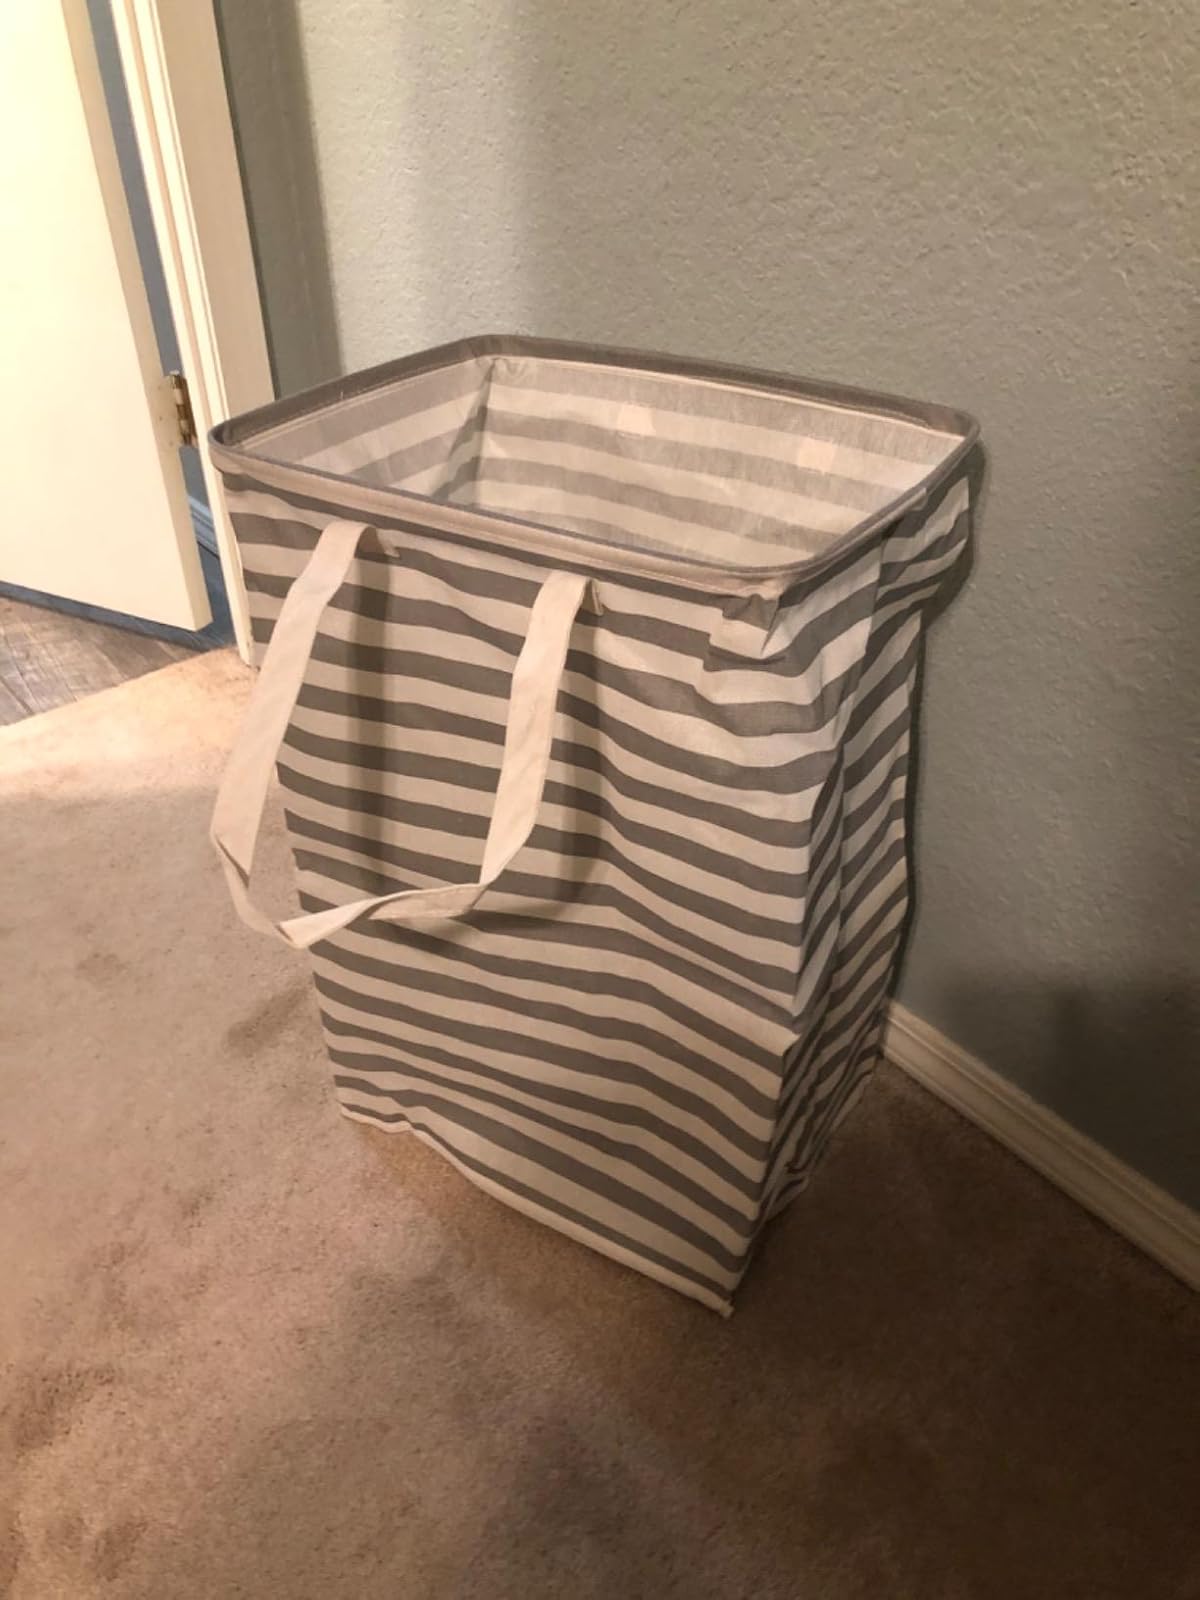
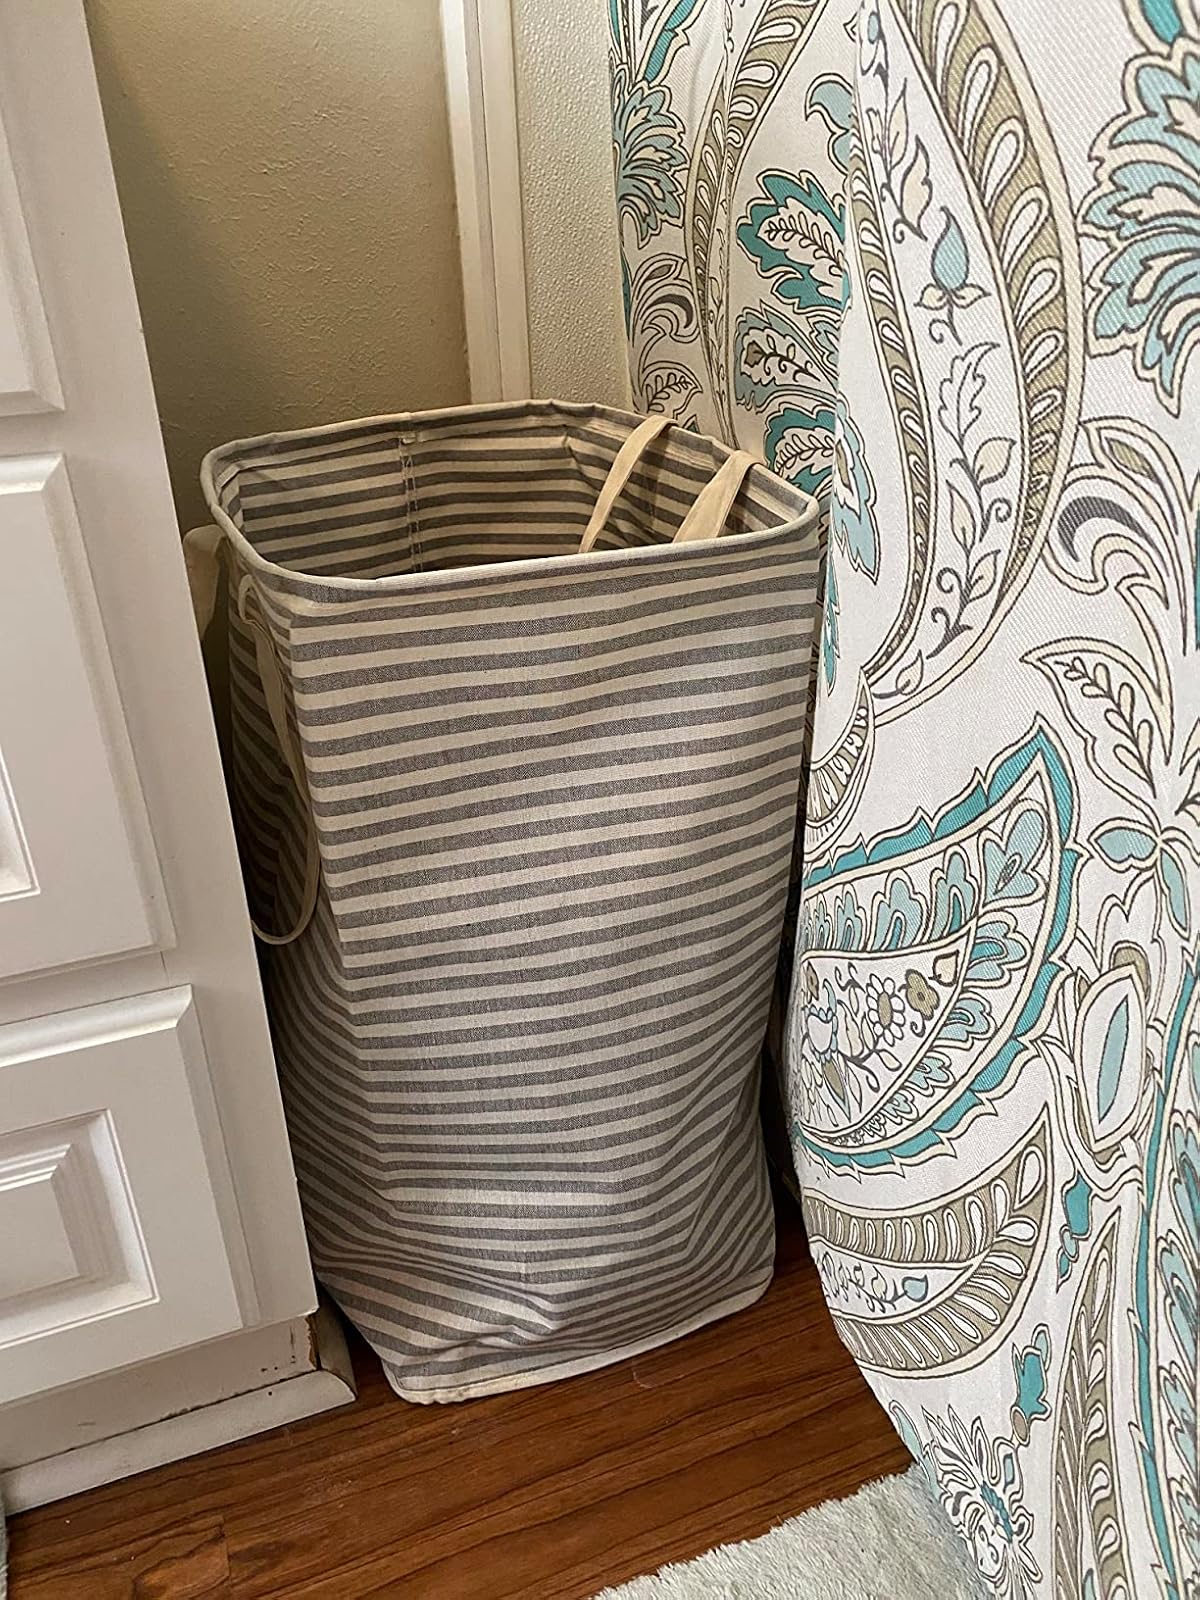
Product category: items_hamper
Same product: no